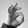
ASL letter: F